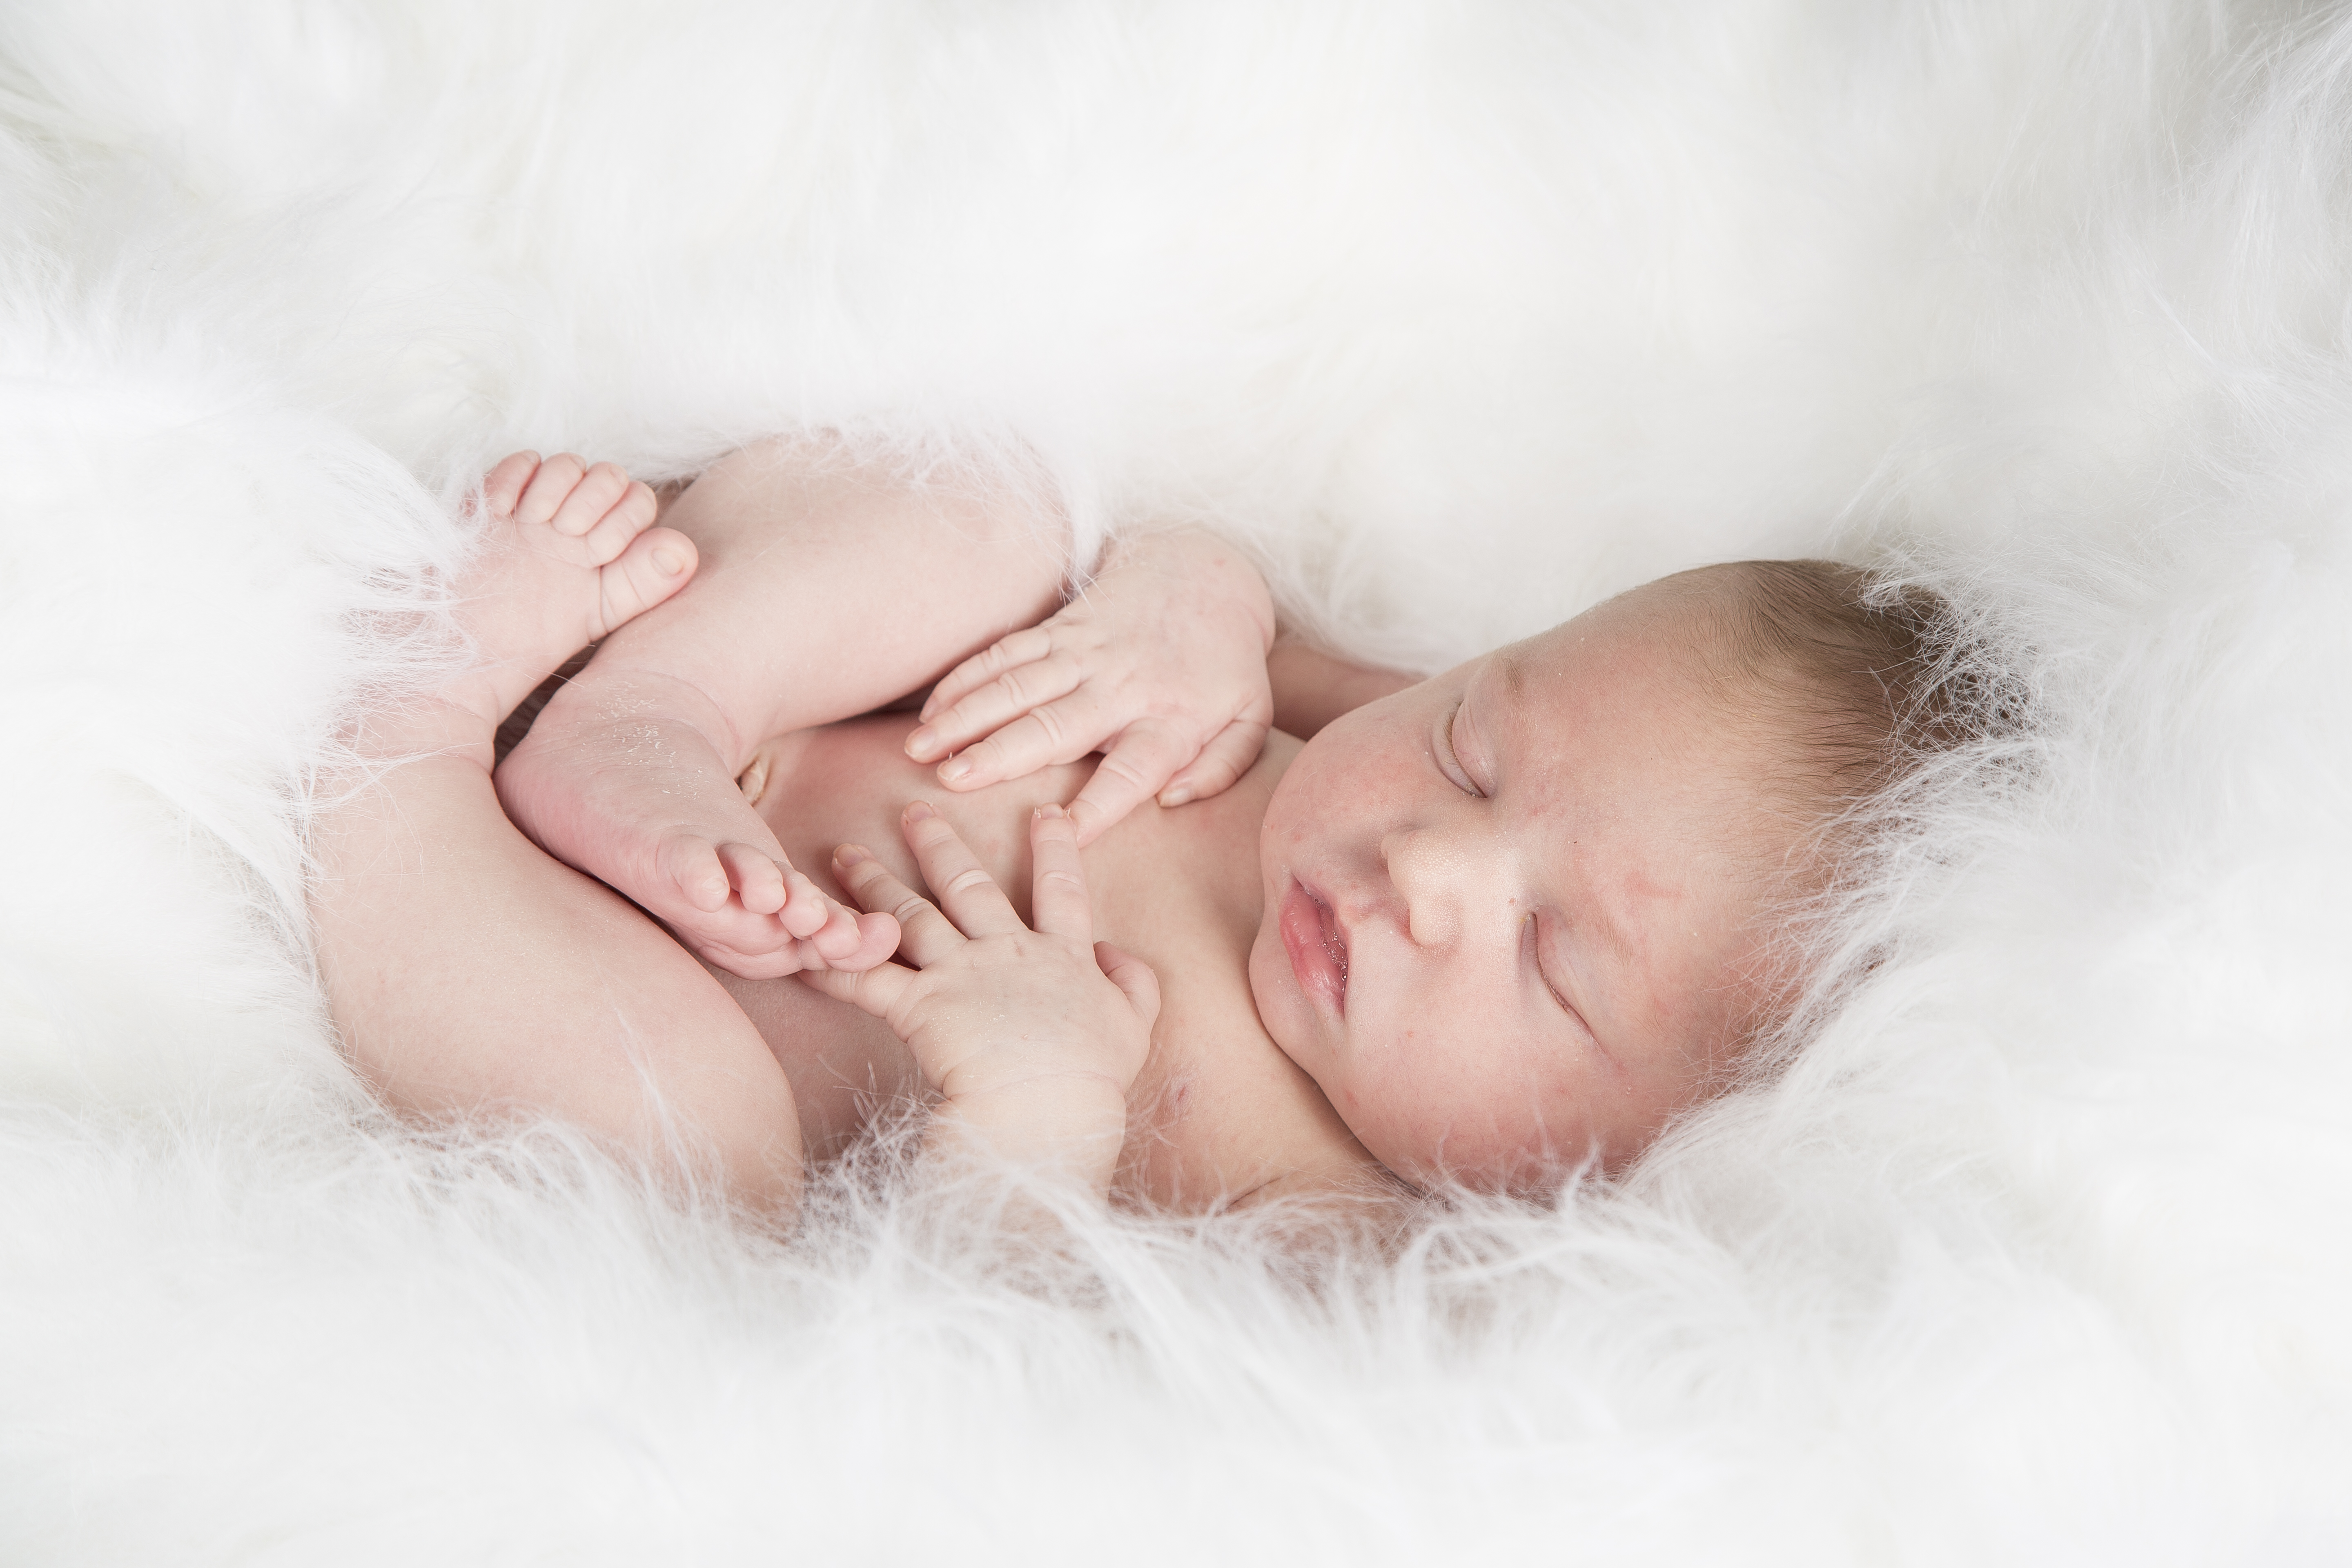
baby, photograph, infant, skin, beauty, child, photography, close up, sleep, fur, girl